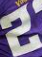
Number: 2